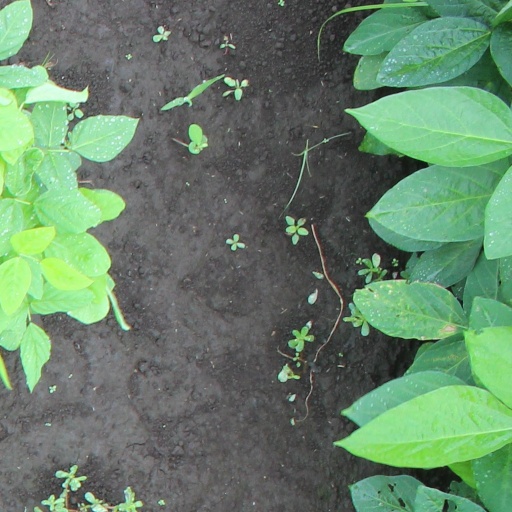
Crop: soybean